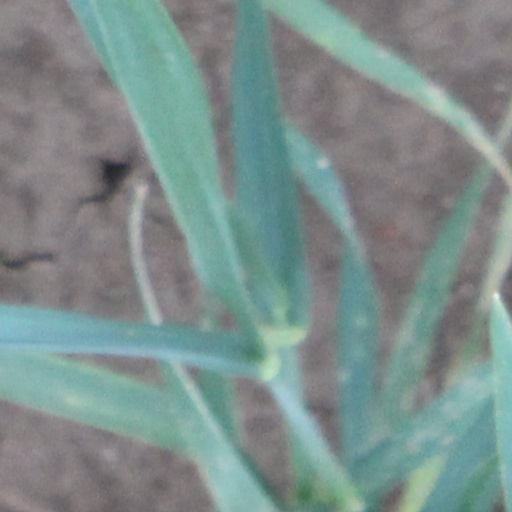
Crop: wheat